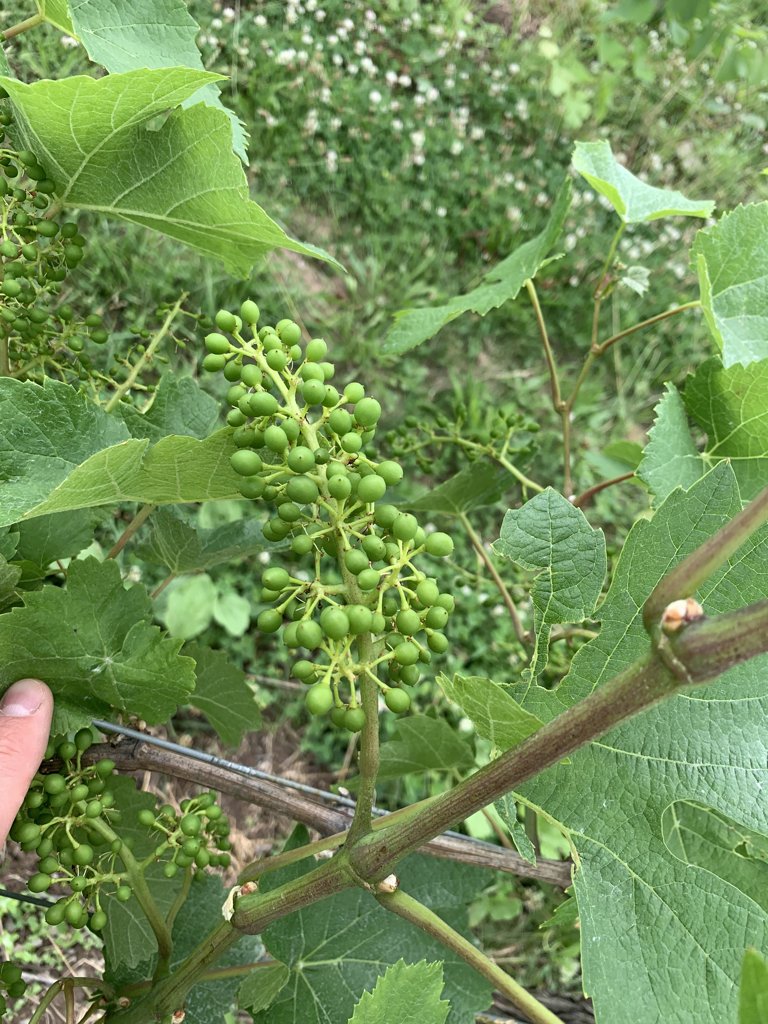
Berries visible: 265
Grape clusters: 6